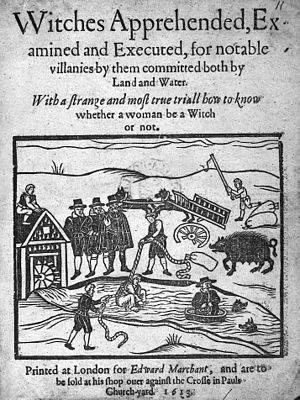
L'ordalie, ou « jugement de Dieu », était une forme de procès à caractère religieux qui consistait à soumettre un suspect à une épreuve, douloureuse voire potentiellement mortelle, dont l'issue, théoriquement déterminée par une divinité ou Dieu lui-même, permettait de conclure à la culpabilité ou à l’innocence dudit suspect.
La chasse aux sorcières est la poursuite, la persécution et la condamnation systématique et en masse de personnes accusées de pratiquer la sorcellerie. Si la condamnation des pratiques de sorcellerie se rencontre à toutes les époques et dans toutes les civilisations, cette chasse aux sorcières du Moyen Âge tardif et surtout de la Renaissance est particulière par la croyance en un complot organisé de sorcières se réunissant en sabbat pour détruire la chrétienté en faisant un pacte avec le diable, et par la persécution et la traque massive de ces prétendues sorcières.